The Dying Land

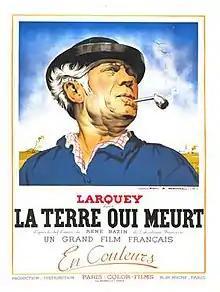

The Dying Land (French: La terre qui meurt) is a 1936 French colour drama film directed by Jean Vallée and starring Pierre Larquey, Simone Bourday and Line Noro. It is based on a novel by René Bazin, previously adapted into a 1927 silent film of the same title.